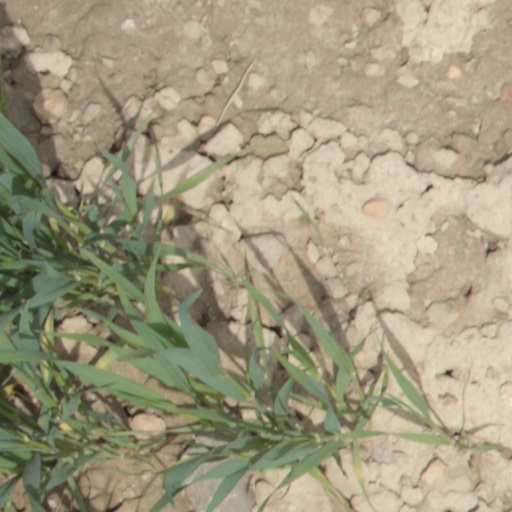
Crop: wheat